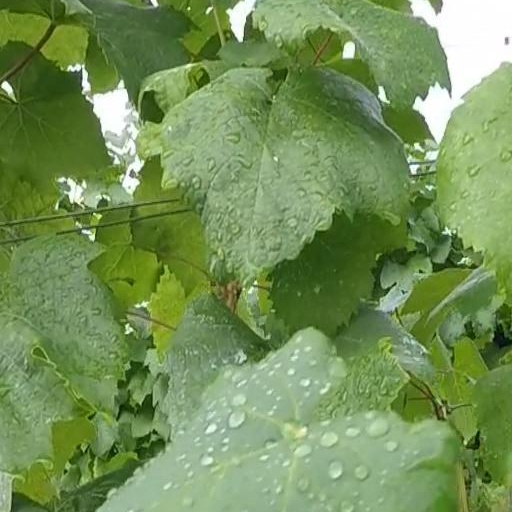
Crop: grape